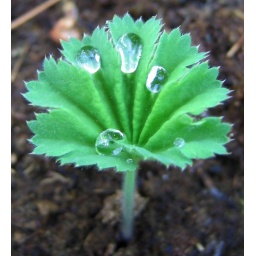
Lady's mantle has these folded leaves that catch water droplets in a very characteristic way.